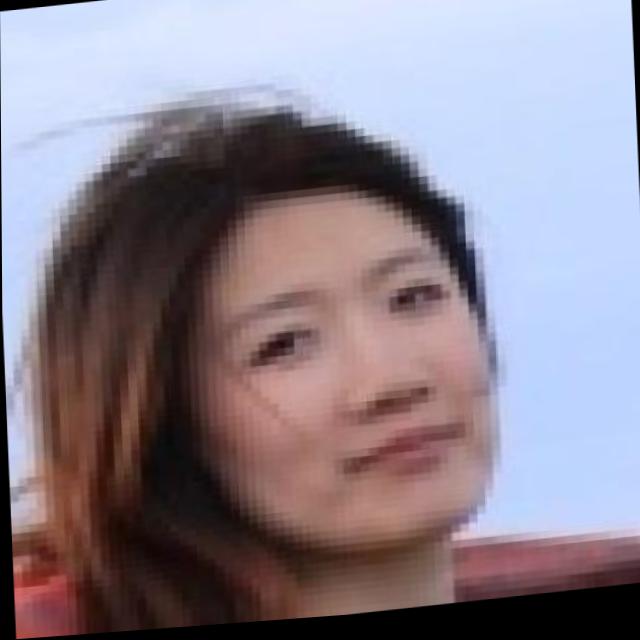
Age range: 21-44